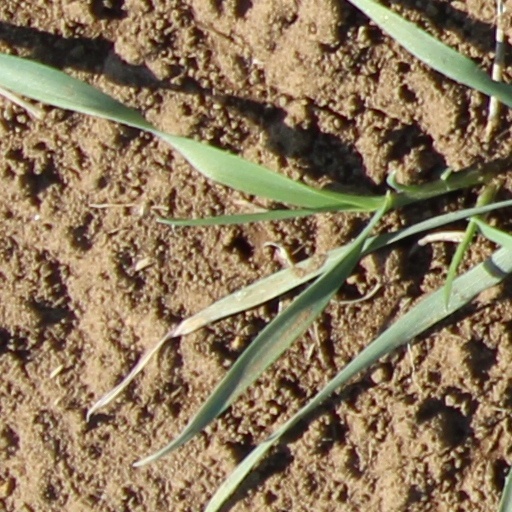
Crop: wheat